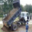
Label: truck